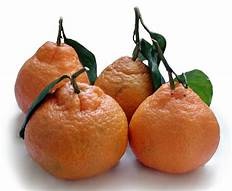
Label: mandarine